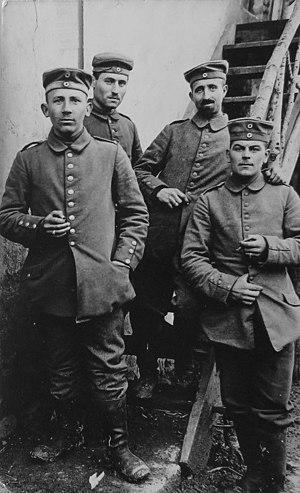
La 12ᵉ division d'infanterie est une unité de l'armée allemande qui participe aux guerres austro-prussienne de 1866 et franco-allemande de 1870. Elle prend part à la Première Guerre mondiale. Intégrée au sein du VIᵉ corps d'armée, la division combat avec la IVᵉ armée allemande à Rossignol puis poursuit les armées françaises en franchissant la Meuse et en traversant l'Argonne. Rattachée à la Vᵉ armée allemande, la 12ᵉ division combat lors de la bataille de la Marne. Par la suite elle combat lors des batailles de Champagne en 1915. Au cours de l'année 1916, la 12ᵉ division est stationnée sur la Somme et subit les attaques des Alliés durant le mois de juillet, à la fin de l'année la division est transférée sur le front de l'est jusqu'en mai 1917. Lors de l'année 1917, la division est engagée dans la bataille de Passchendaele puis est transférée sur le front italien et participe à la bataille de Caporetto. Au cours de l'année 1918, la 12ᵉ division combat lors de l'opération Michaël, puis lors de la bataille de la Lys ; par la suite la division participe aux combats défensifs de l'été et de l'automne 1918 dans la région de Valenciennes et lors de la retraite sur la ligne Anvers-Meuse.